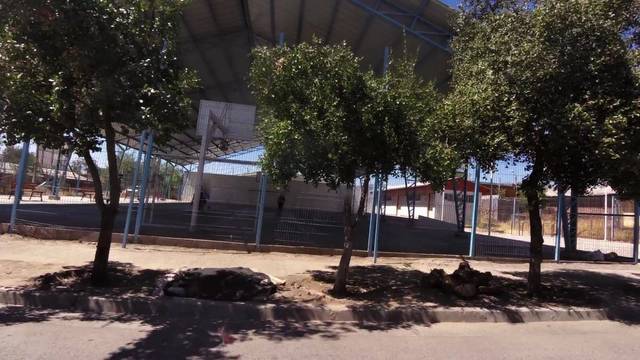
Region: Chile
Coordinates: -34.576, -70.988